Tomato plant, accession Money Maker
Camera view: bottom (45 deg); turntable rotation: 90 degrees
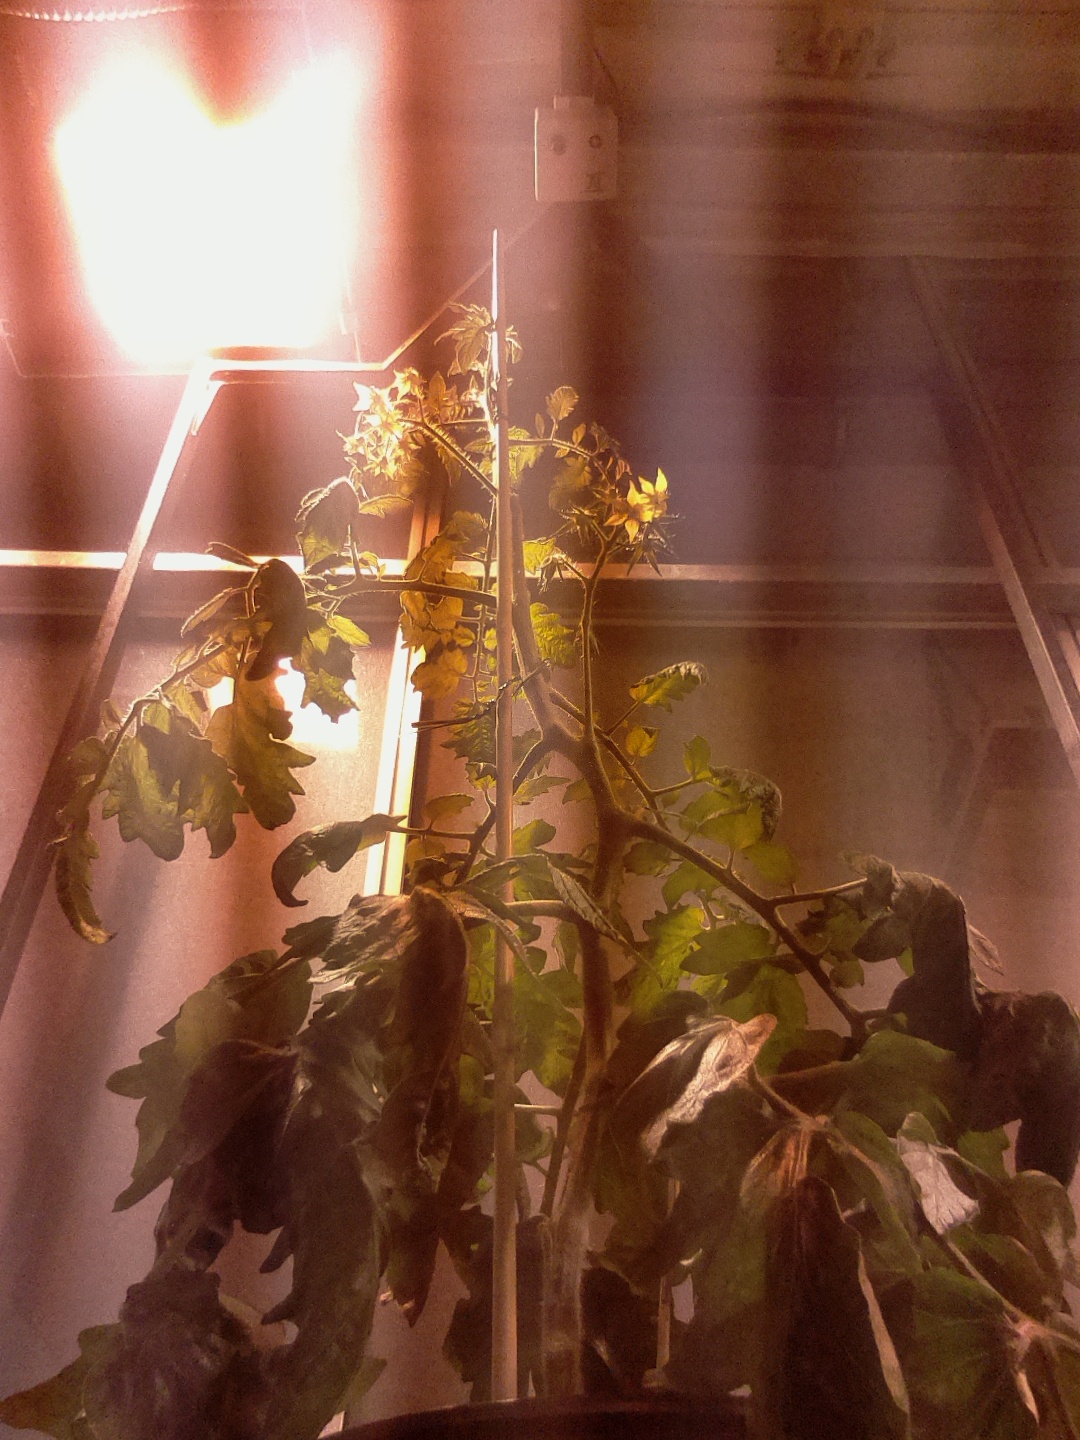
BBCH growth stage 69: End of flowering, 90%-100% of flowers open, more petals falling